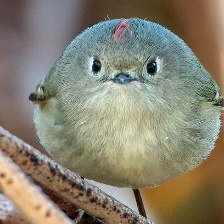
Species: RUBY CROWNED KINGLET
Scientific name: REGULUS CALENDULA